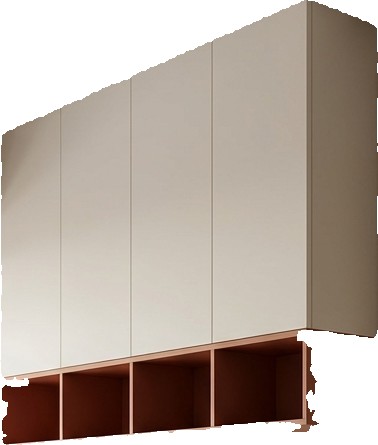
Surface category: cabinetry